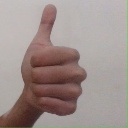
अक्षर: थ